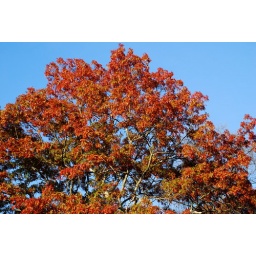
Setting sun lights up top of oak tree against clear blue sky.